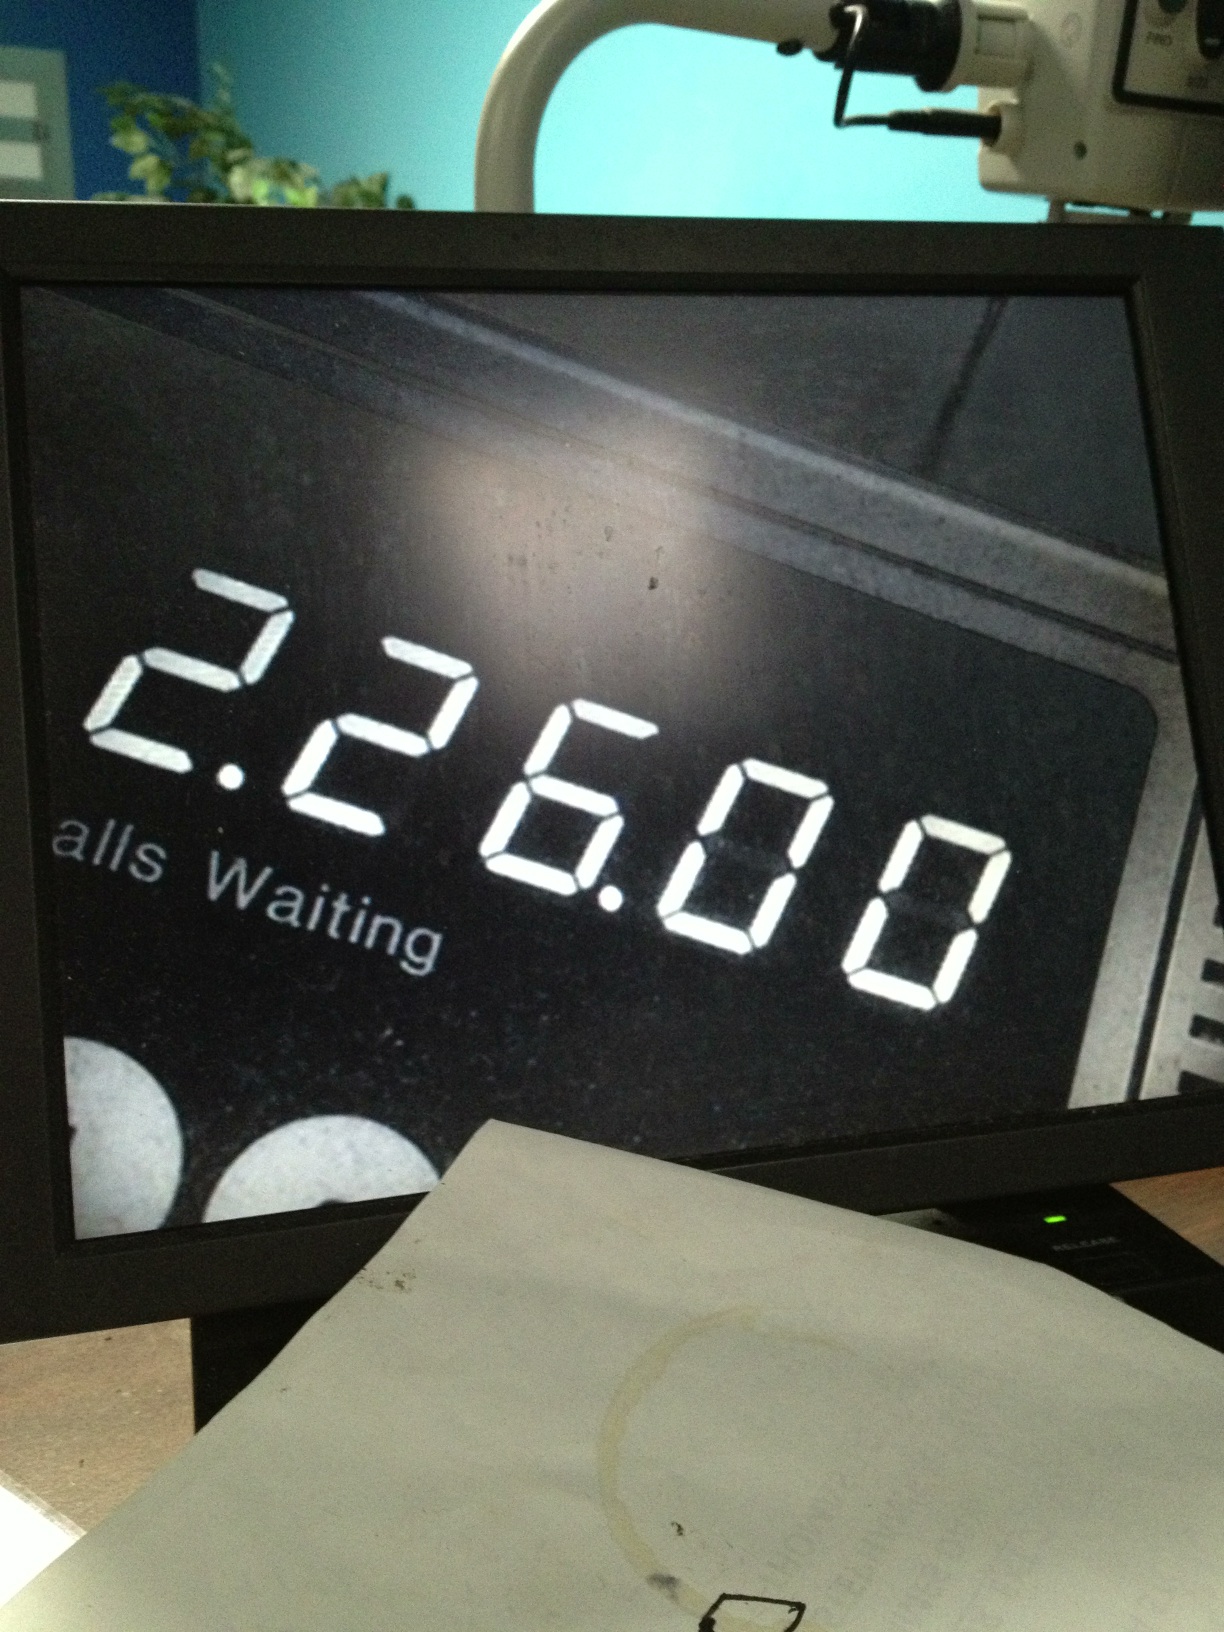Question: What does the display read?
Answer: 2.26.00